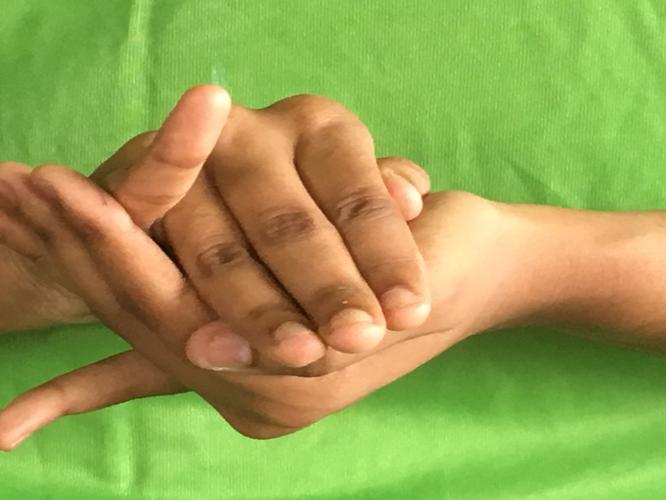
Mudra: Kurma
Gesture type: double_hand